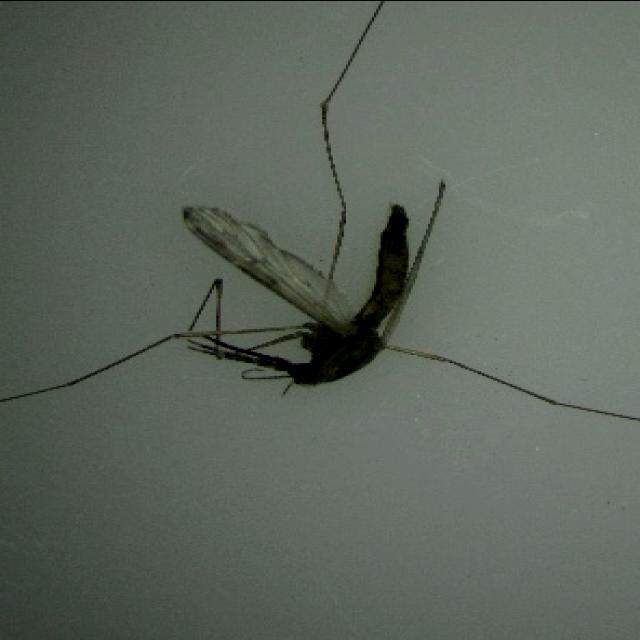
Species: anopheles_sinensis